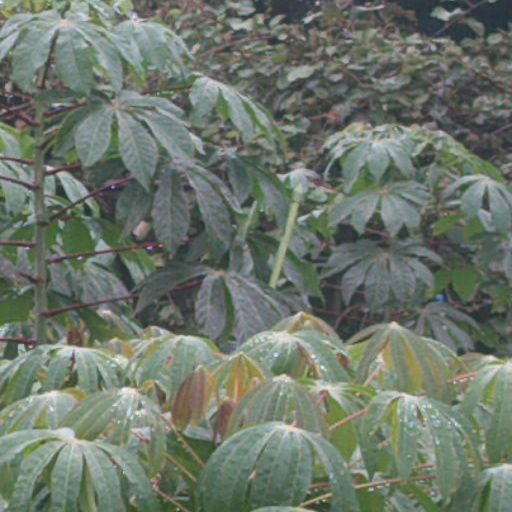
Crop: cassava